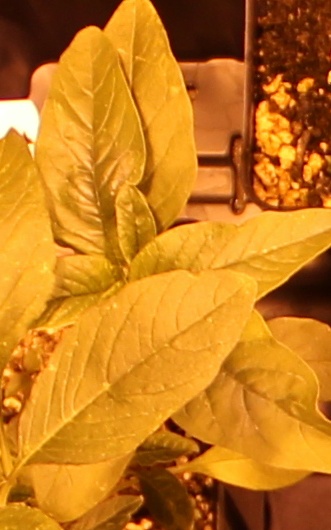
Label: Waterhemp